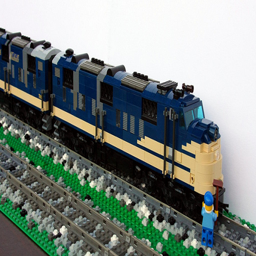
A lego train traveling past a lego conductor.
A Lego train and conductor on a track.
A toy Lego train with a Lego conductor near it.
A miniature train is made with lego toys.
A toy man is working on a model train.